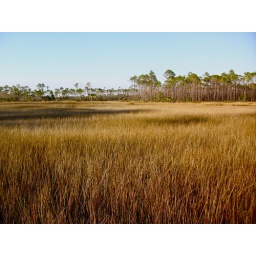
Here is a pine forest with saltwater marsh grass in the foreground.